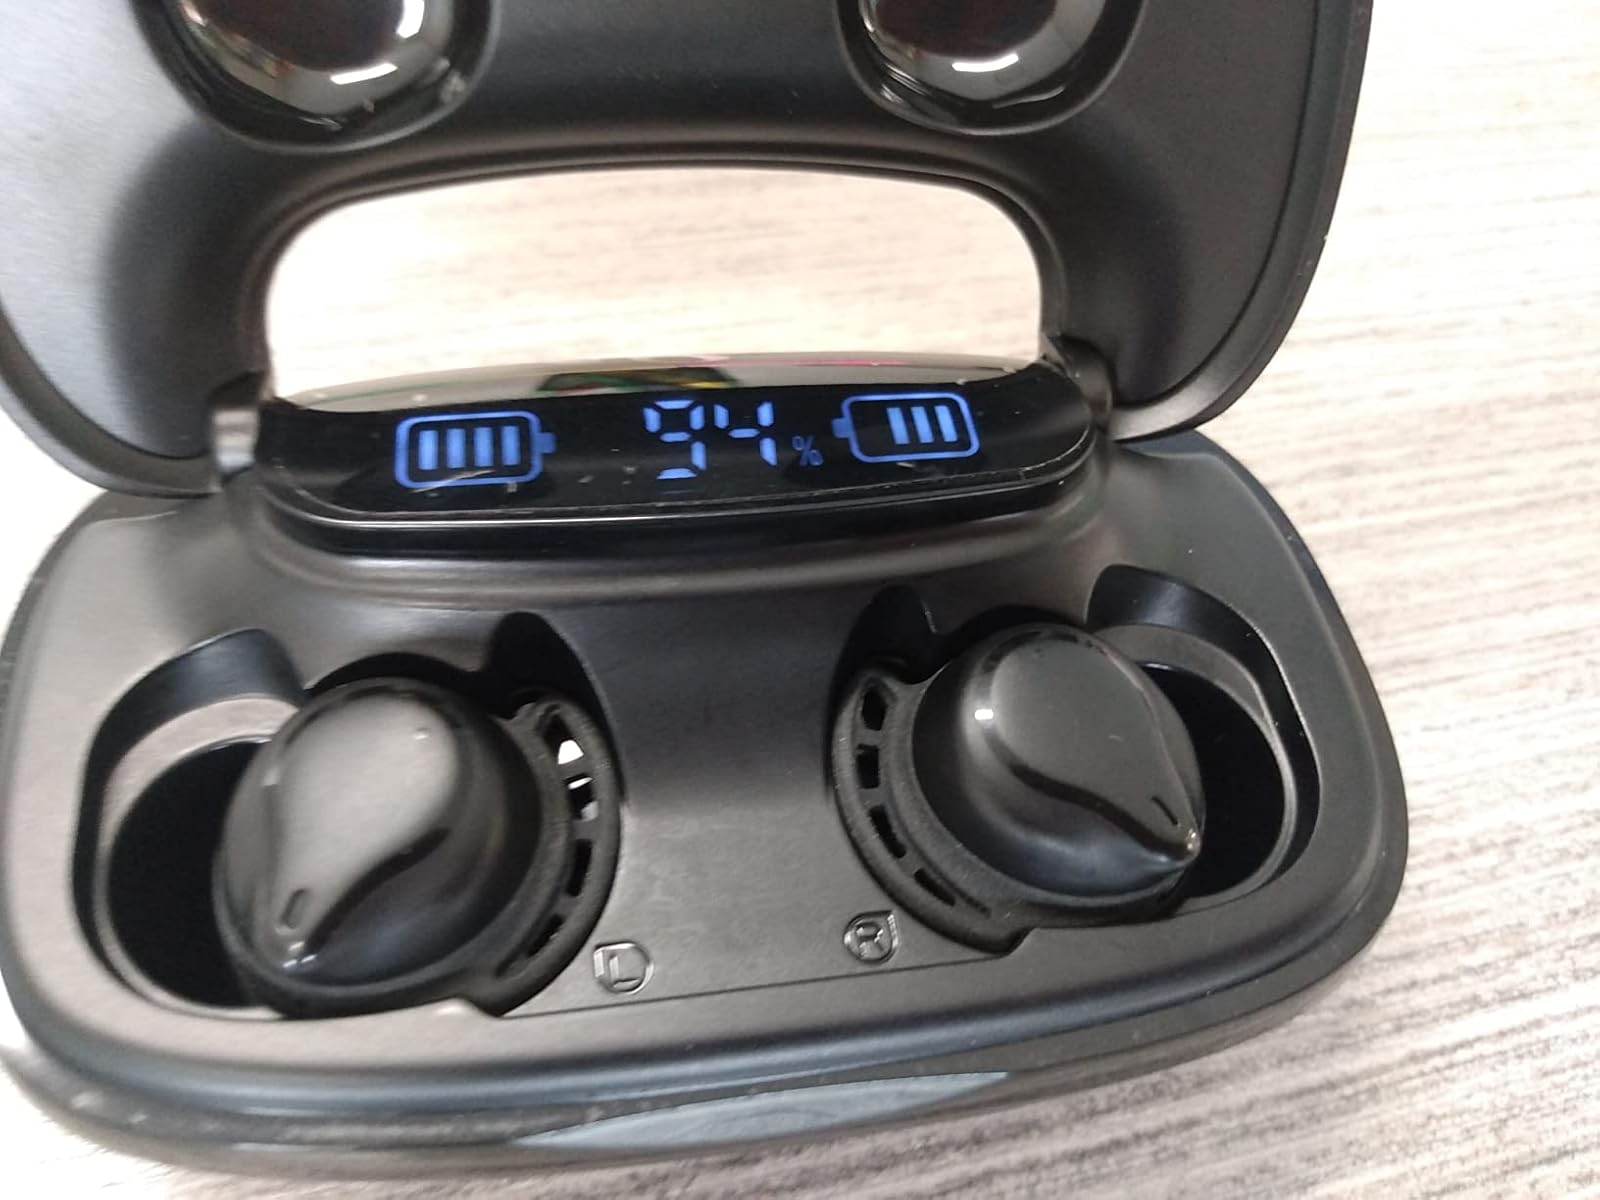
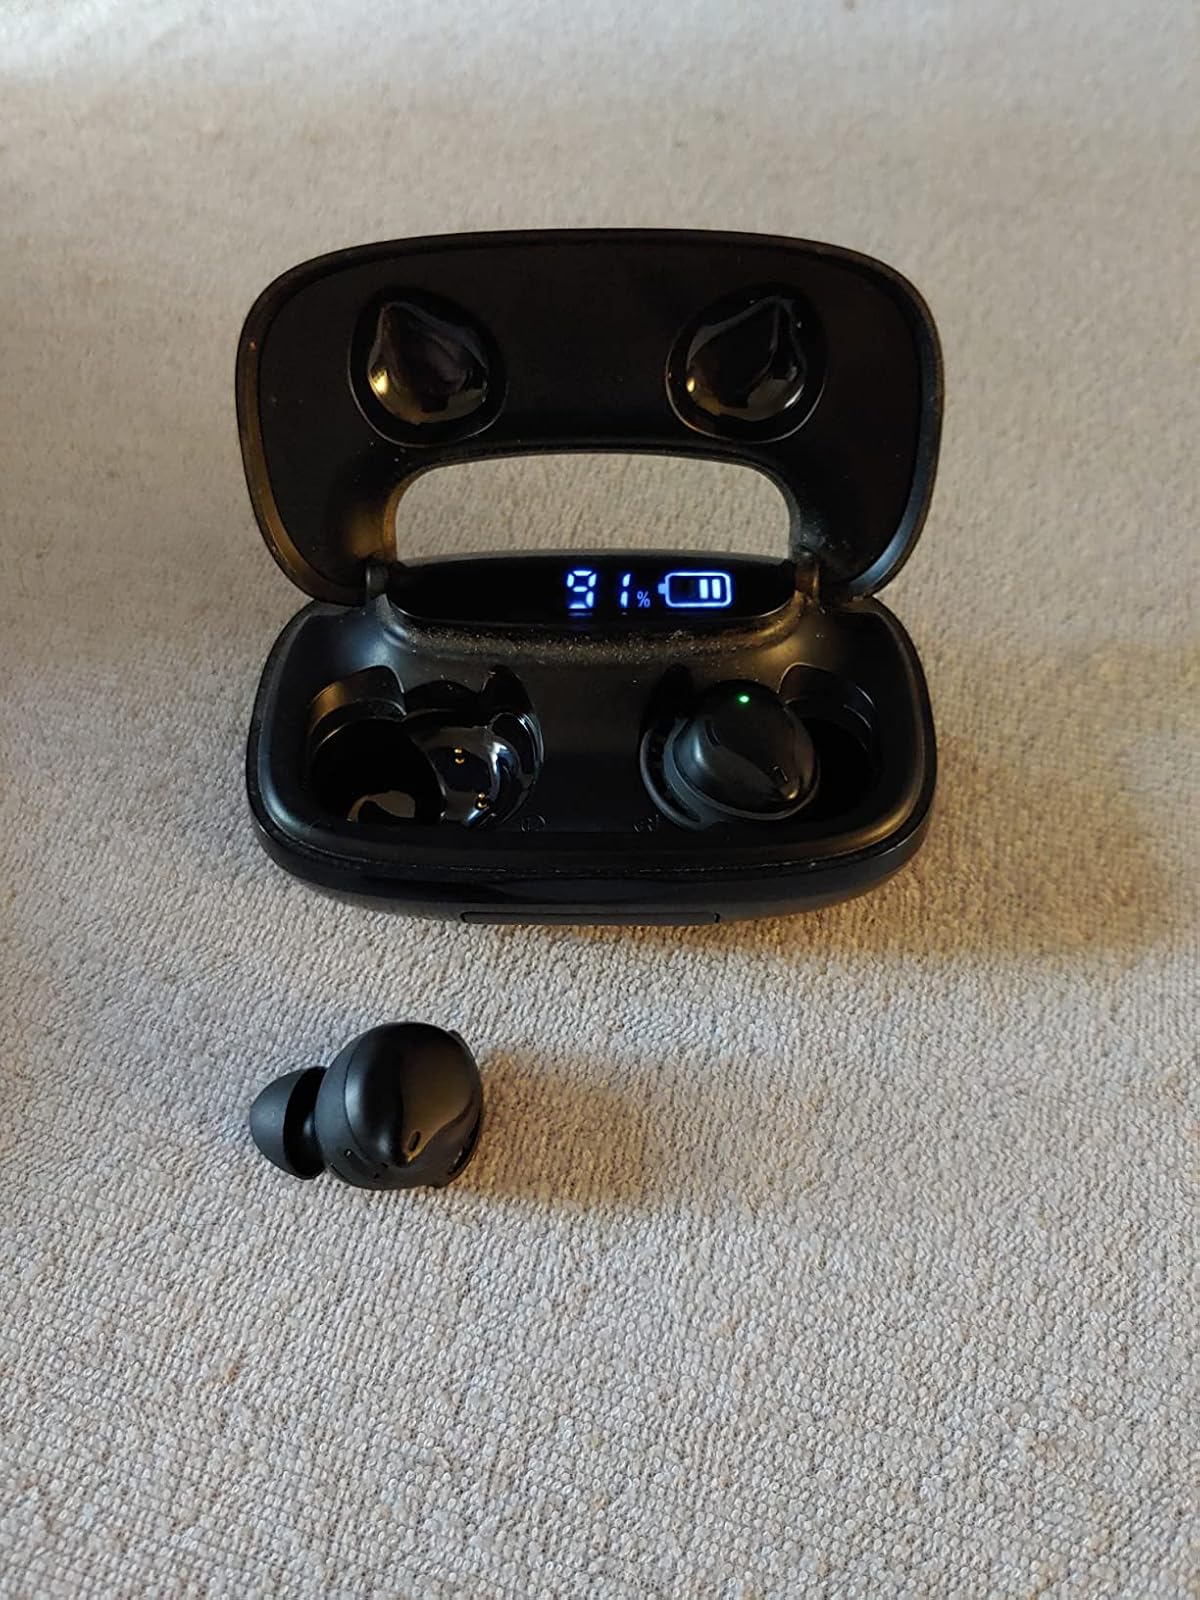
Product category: earbuds
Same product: yes